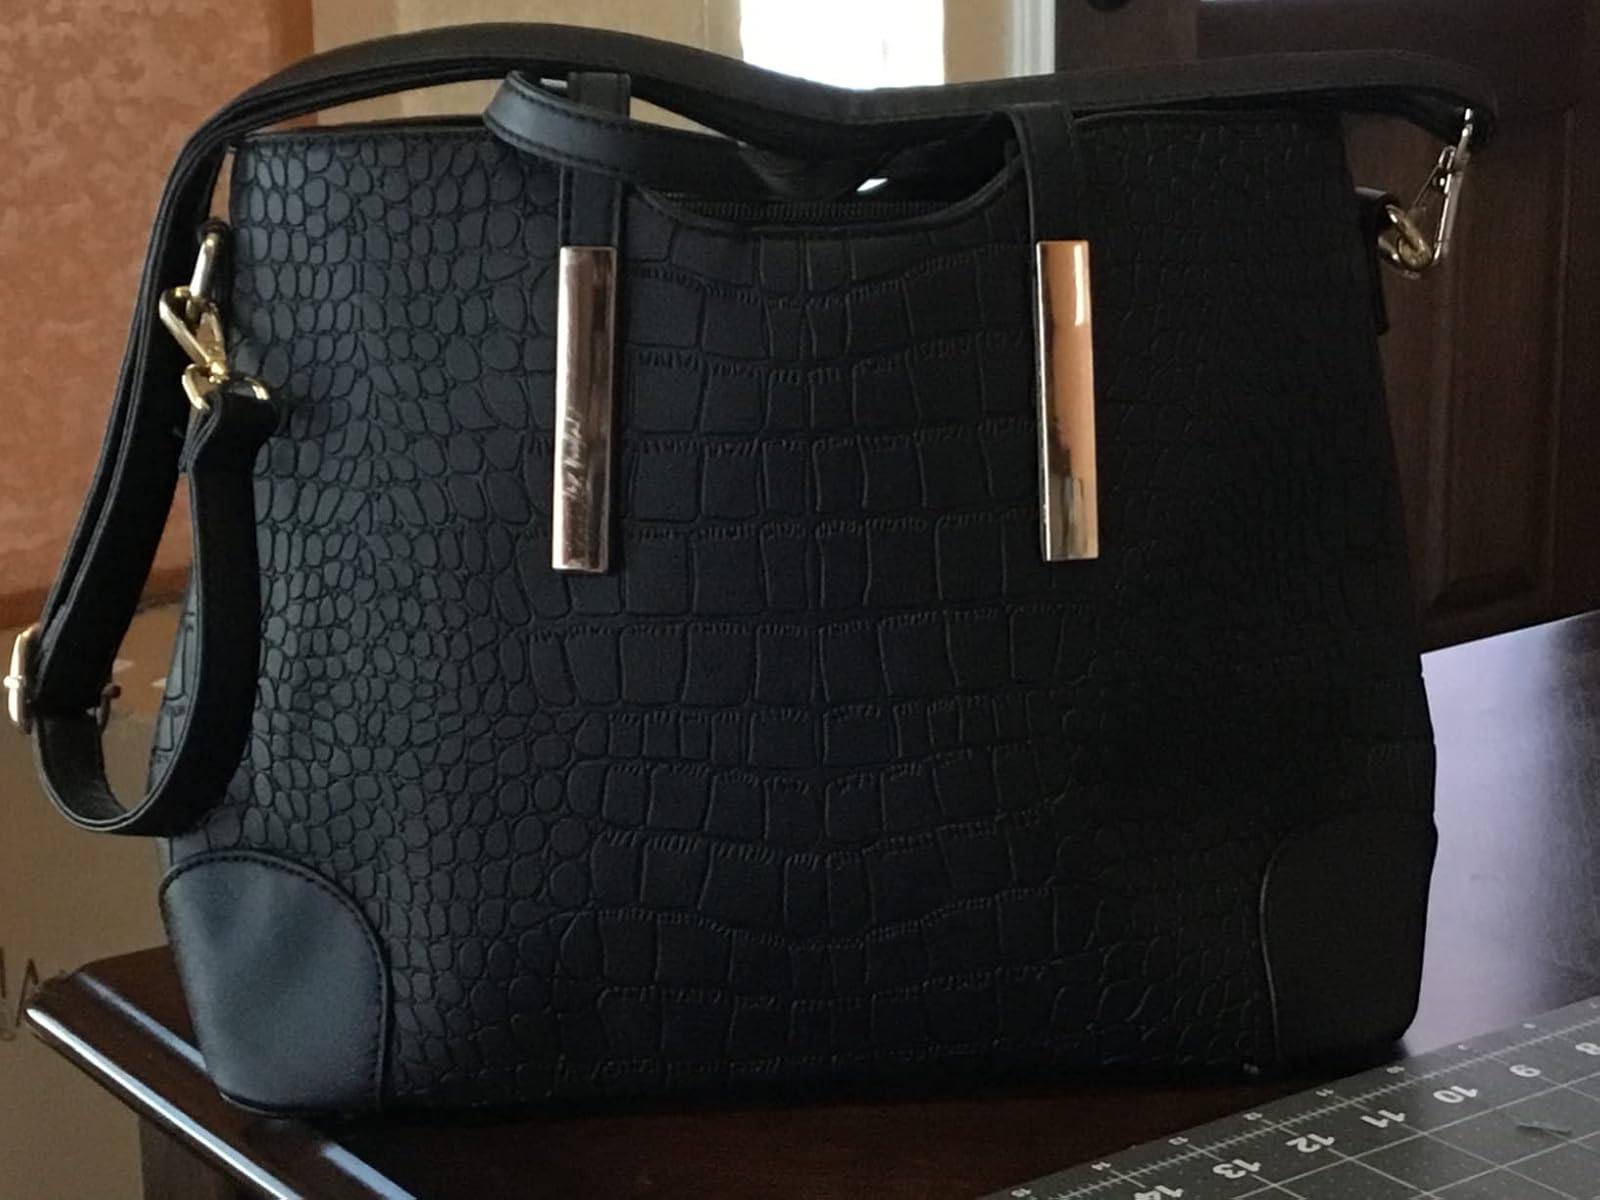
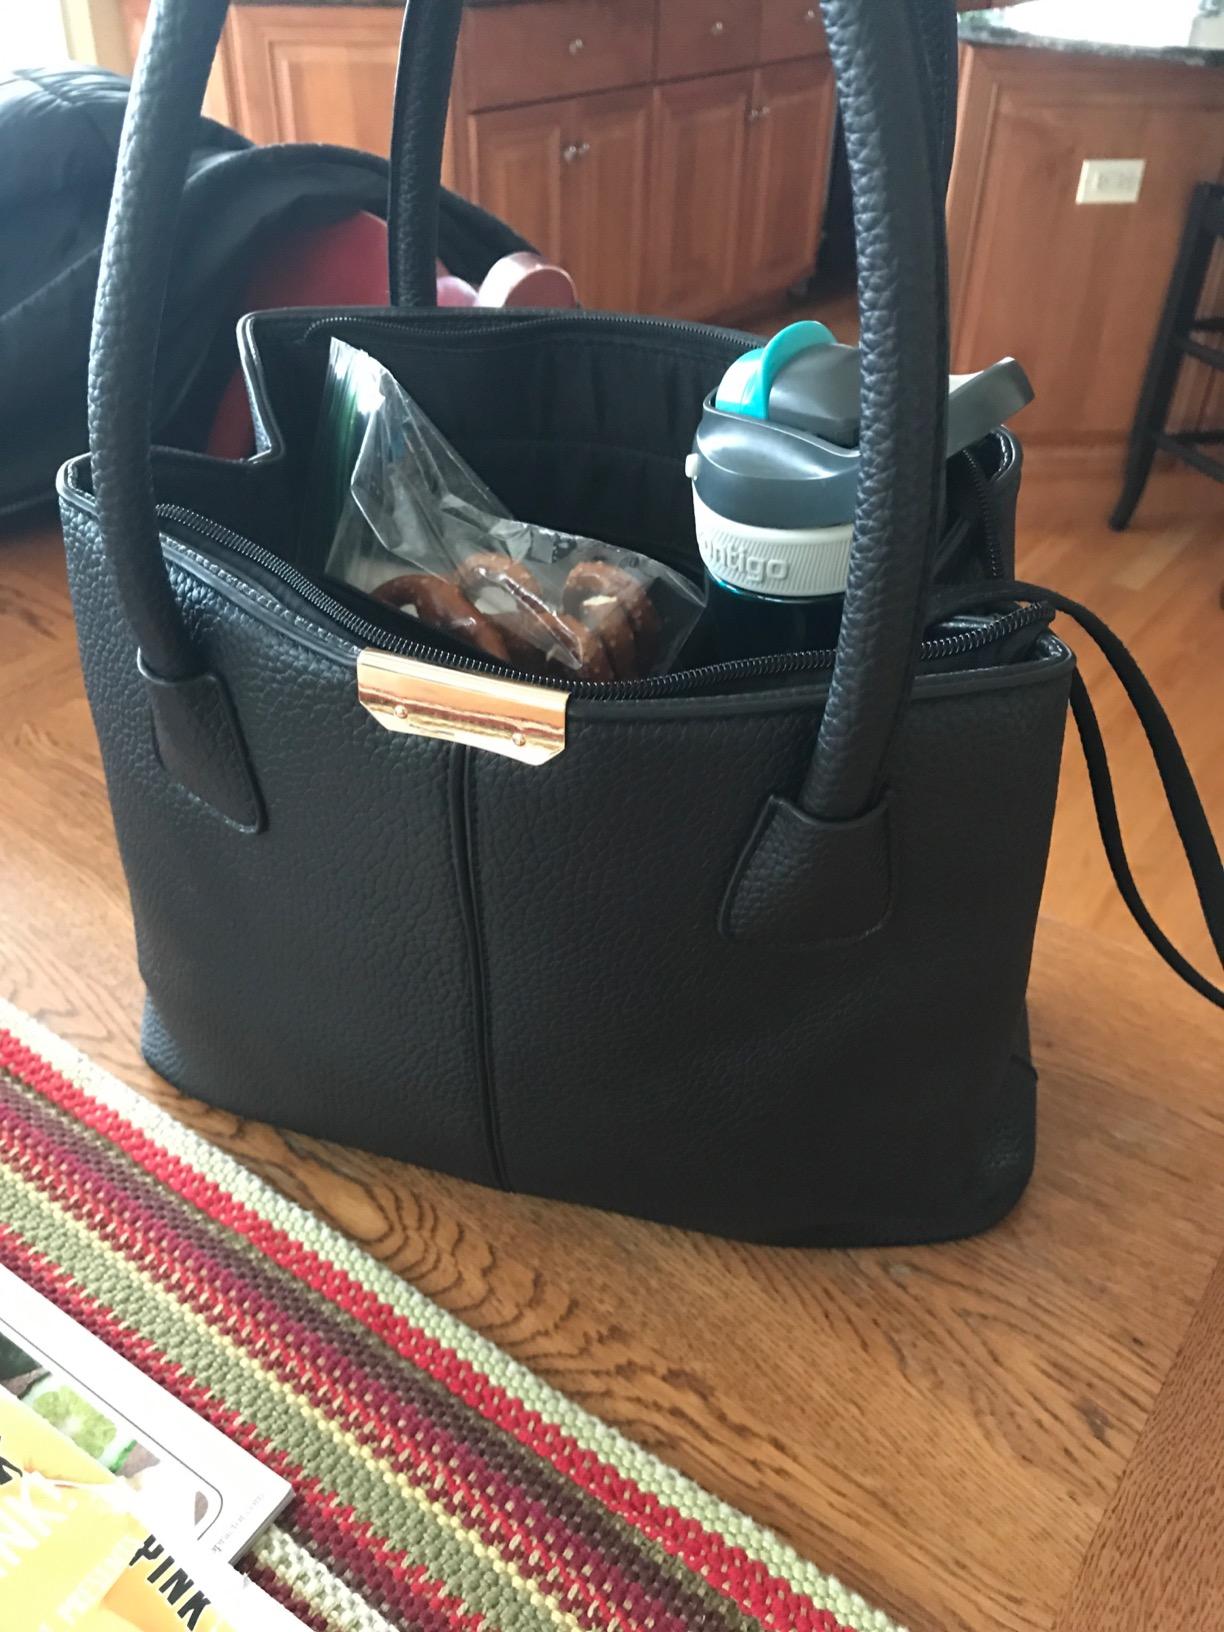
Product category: accessories_handbag
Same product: no